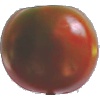
Label: Tomato Maroon 1